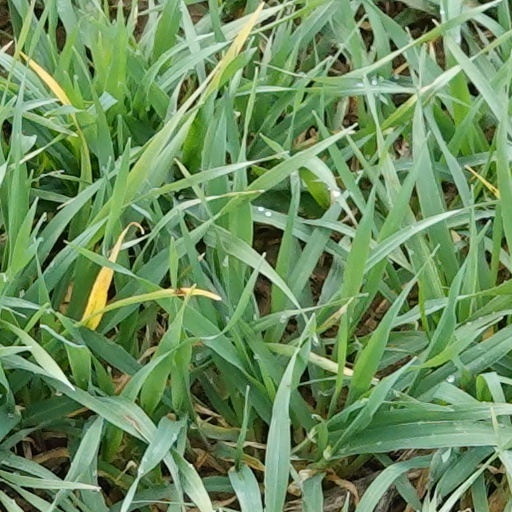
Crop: wheat